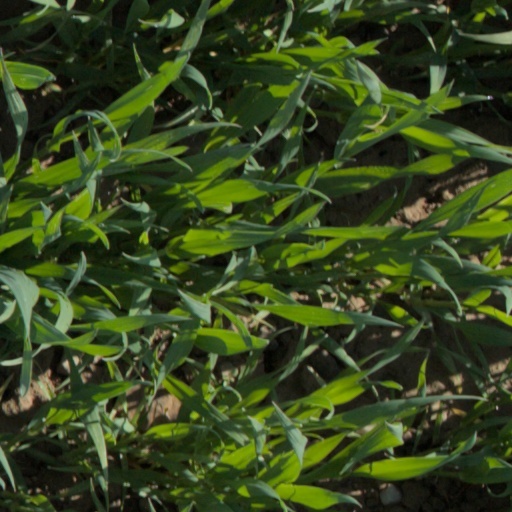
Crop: wheat